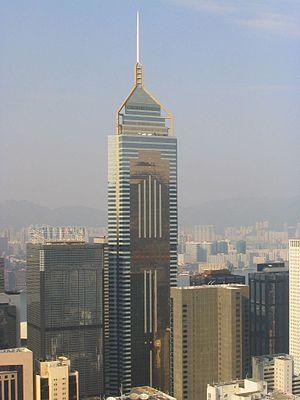
Hong Kong est la ville qui compte le plus de gratte-ciel au monde devant New York et Shanghai.